Mud March (suffragists)

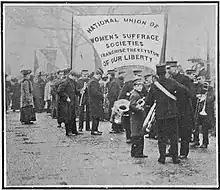
The band and lead banner

Approaching Trafalgar Square the march divided: representatives from the northern industrial towns broke off for an open-air meeting at Nelson's Column, which had been arranged by the Northern Franchise Demonstration Committee. The main march continued to Exeter Hall for a meeting chaired by the Liberal politician Walter McLaren, whose wife, Eva McLaren, was one of the scheduled speakers. Keir Hardie, leader of the Labour Party, told the meeting, to hissing from several Liberal women on the platform, that if women won the vote, it would be thanks to the "suffragettes' fighting brigade". He spoke strongly in favour of the meeting's resolution, which was carried, that women be given the vote on the same basis as men, and demanded a bill in the current parliamentary session. At the Trafalgar Square meeting Eva Gore-Booth referred to the "alienation of the Labour Party through the action of a certain section in the suffrage movement", according to "The Observer", and asked the party "not to punish the millions of women workers" because of the actions of a small minority. When Hardie arrived from Exeter Hall, he expressed the hope that "no working man bring discredit on the class to which he belonged by denying to women those political rights which their fathers had won for them".